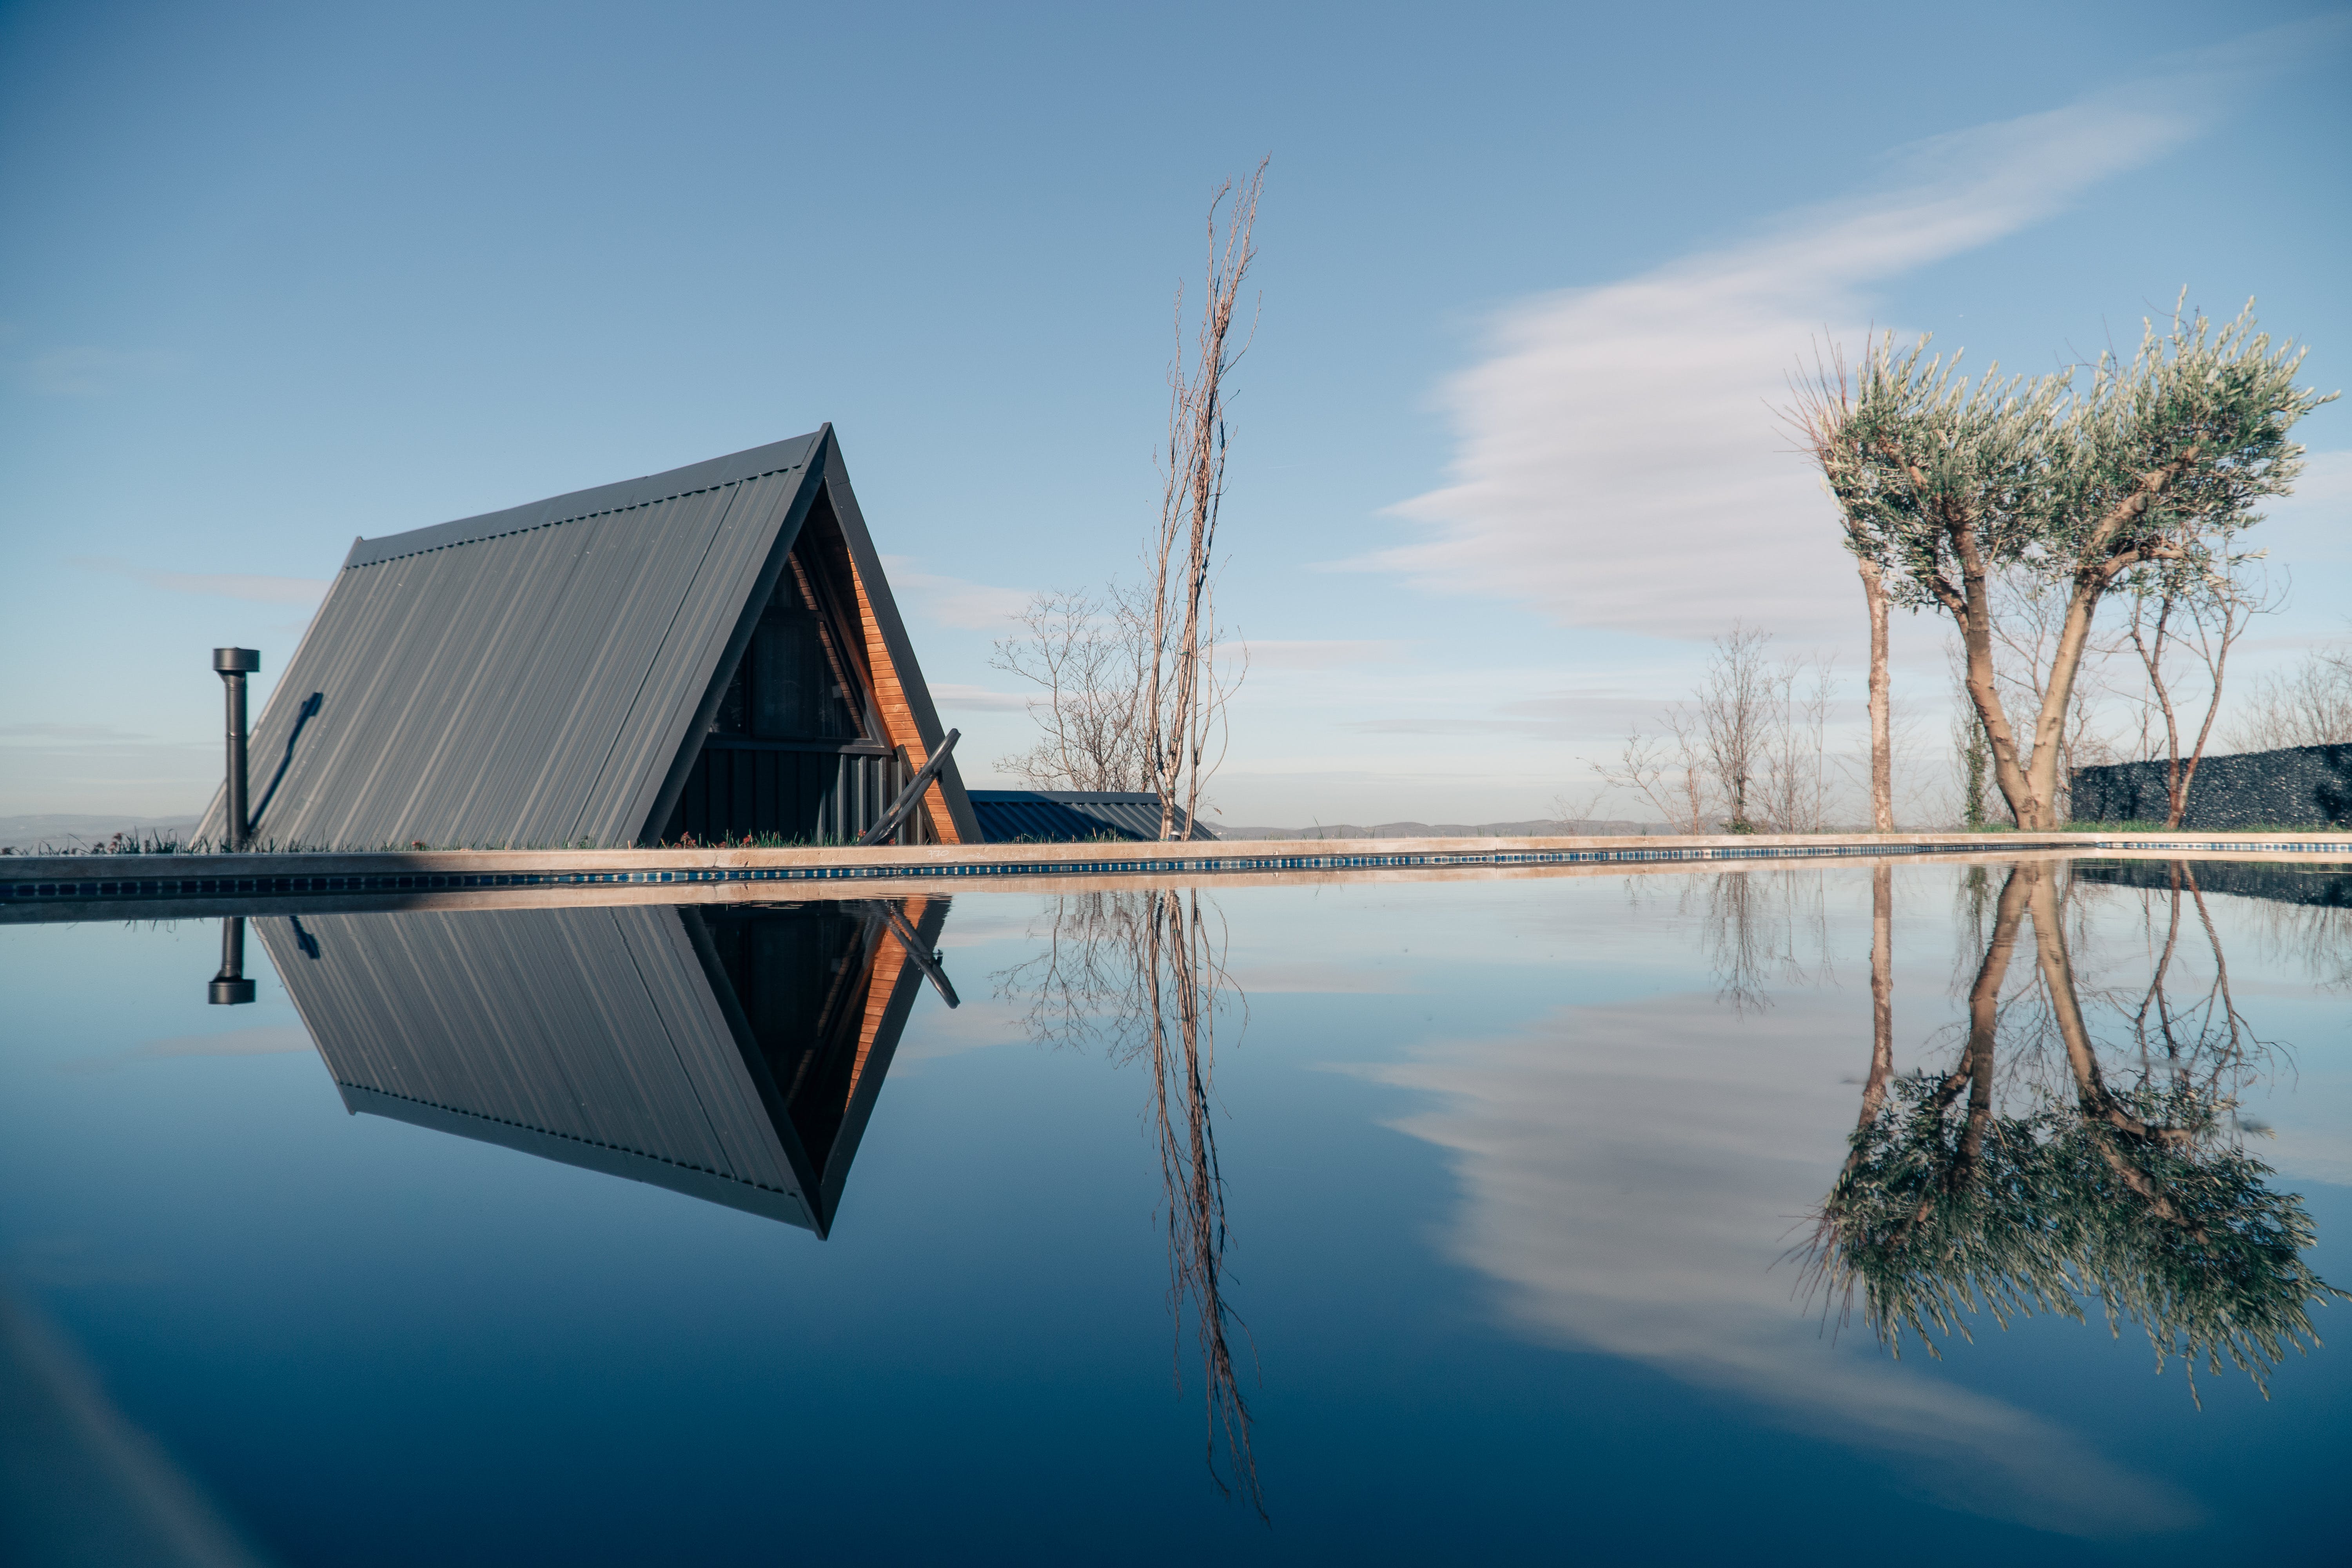
natural, water, sky, cloud, lake, natural landscape, wood, horizon, tower block, landscape, symmetry, tree, triangle, calm, city, dock, dusk, reservoir, reflection, evening, tower, headquarters, bridge, wetland, ocean, house, sea, crane